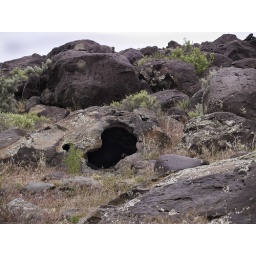
Lava rock field at Celebration Park in Marsing, Idaho.